Edward C. Krzyzowski

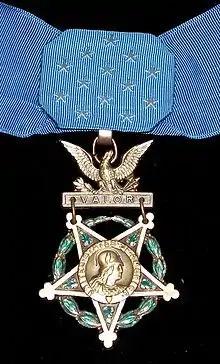
Medal of Honor recipient

Edward Charles Krzyzowski (January 16, 1914 – September 3, 1951) was a soldier in the United States Army during the Korean War. He posthumously received the Medal of Honor for his actions from August 31 to September 3, 1951 during the Battle of Bloody Ridge.